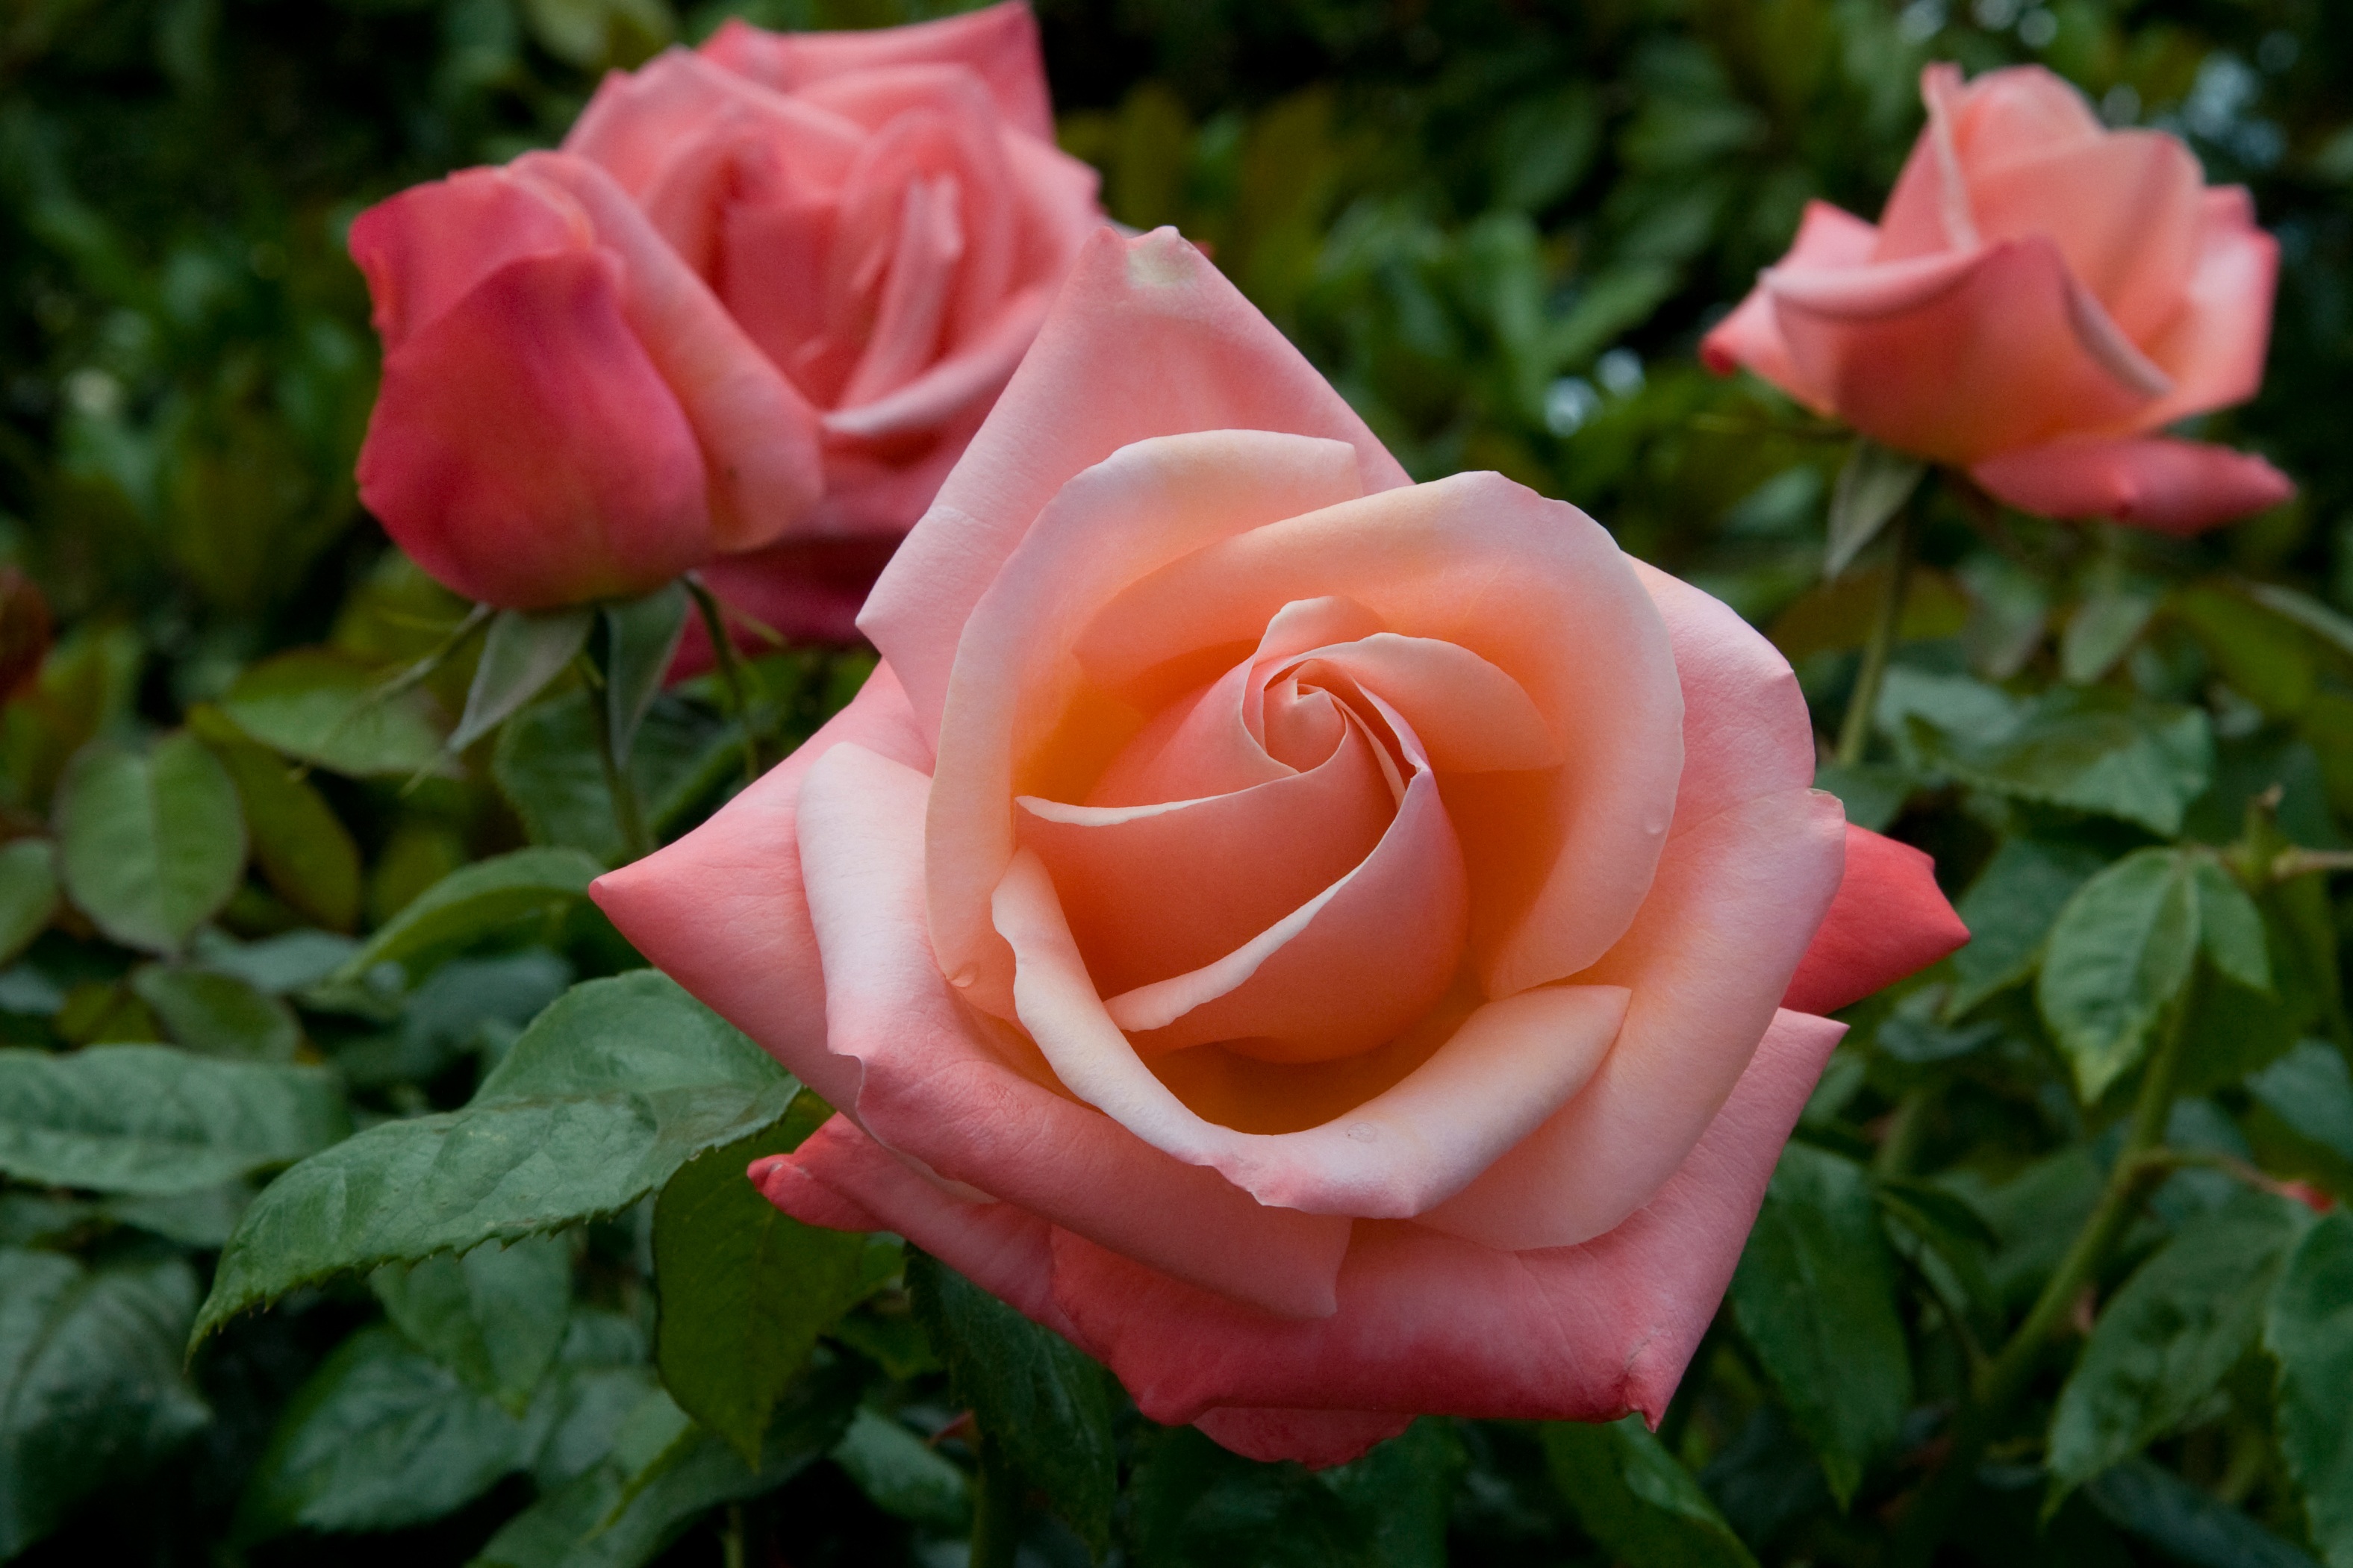
nature, plant, flower, petal, rose, pink, floribunda, macro photography, flowering plant, garden roses, rose family, land plant, rosa centifolia, rose order, austrian briar, light red